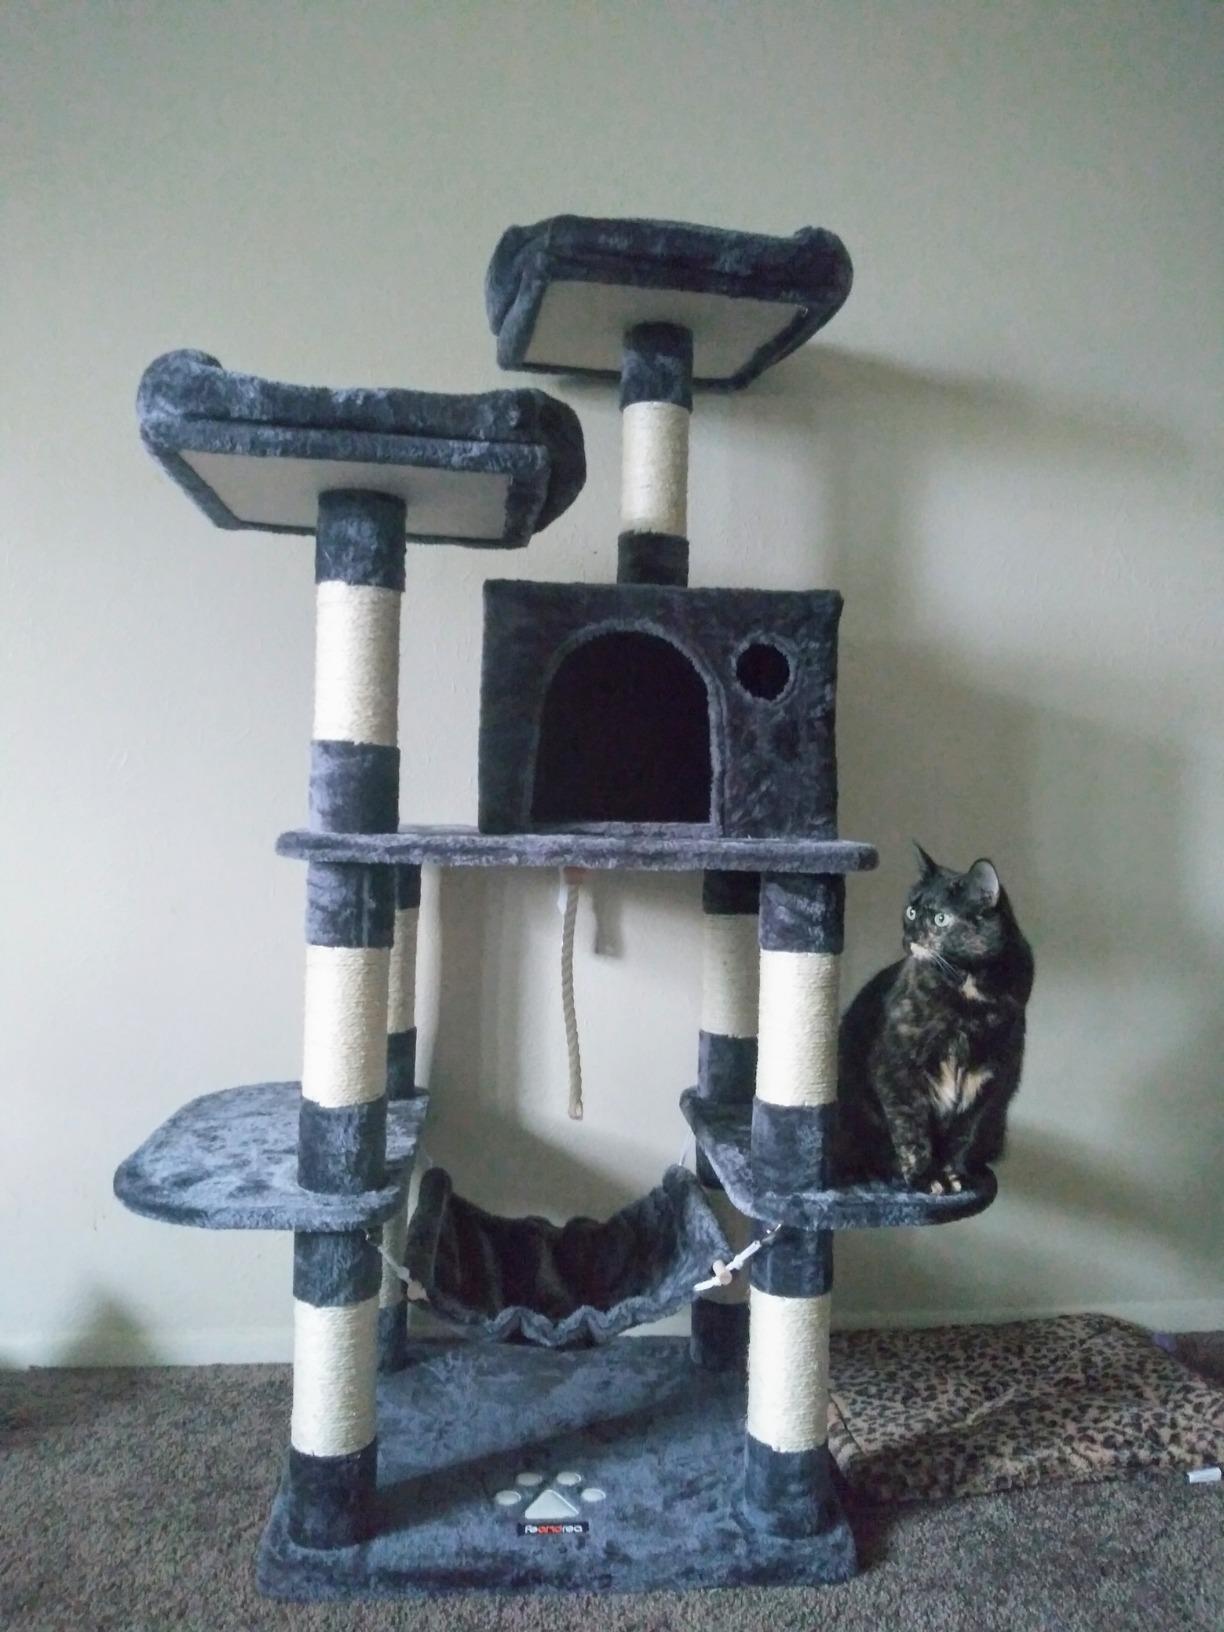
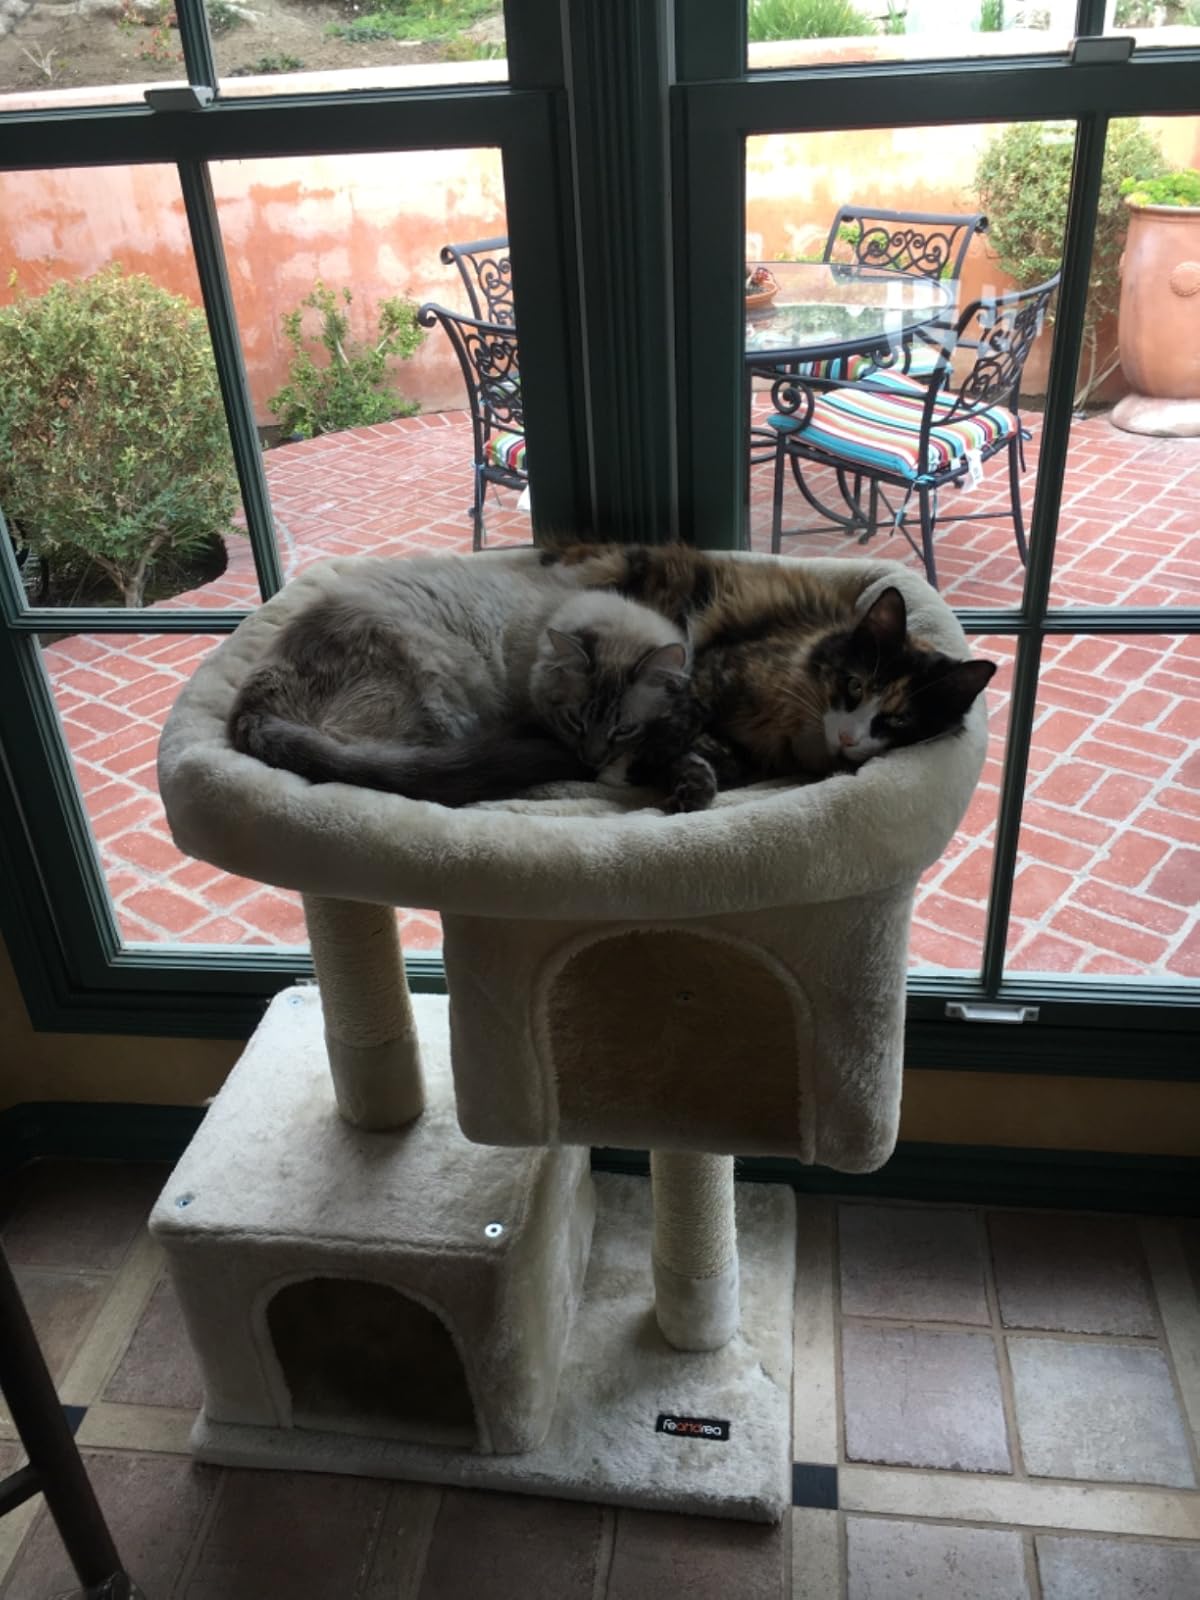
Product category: items_cat tree
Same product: no